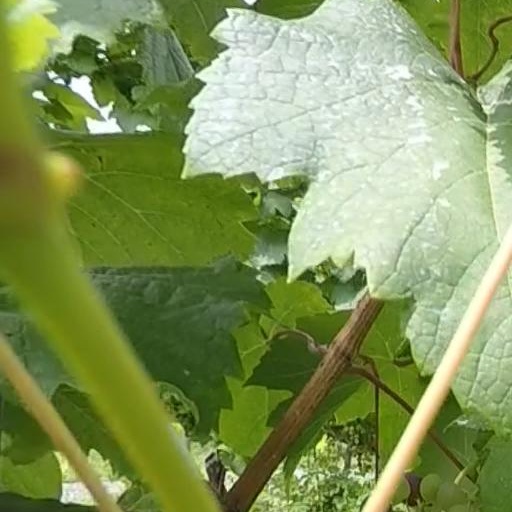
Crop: grape